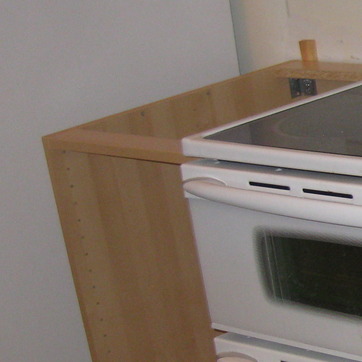
Material: wood